Anurag Agrawal (medical scientist)

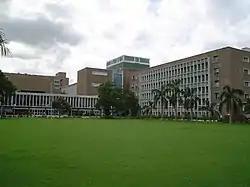
AIIMS Delhi

Anurag Agrawal joined the All India Institute of Medical Sciences, Delhi in 1989 for his MBBS after which he moved to the US for his residency at the Baylor College of Medicine where he also worked as a fellow at the Department of Pulmonary and Critical Care and as an assistant professor. In 2004, he enrolled for his doctoral studies at the Vallabhbhai Patel Chest Institute of the University of Delhi from where he secured a PhD in 2007. Subsequently, he joined the Institute of Genomics and Integrative Biology (IGIB) of the Council of Scientific and Industrial Research and served as the director. In 2022, he joined Ashoka University as the Dean, Biosciences and Health Research, heading the Trivedi School of Biosciences.